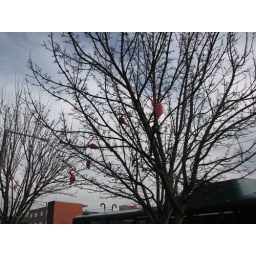
A flock of plastic pink flamingoes perch in the tree